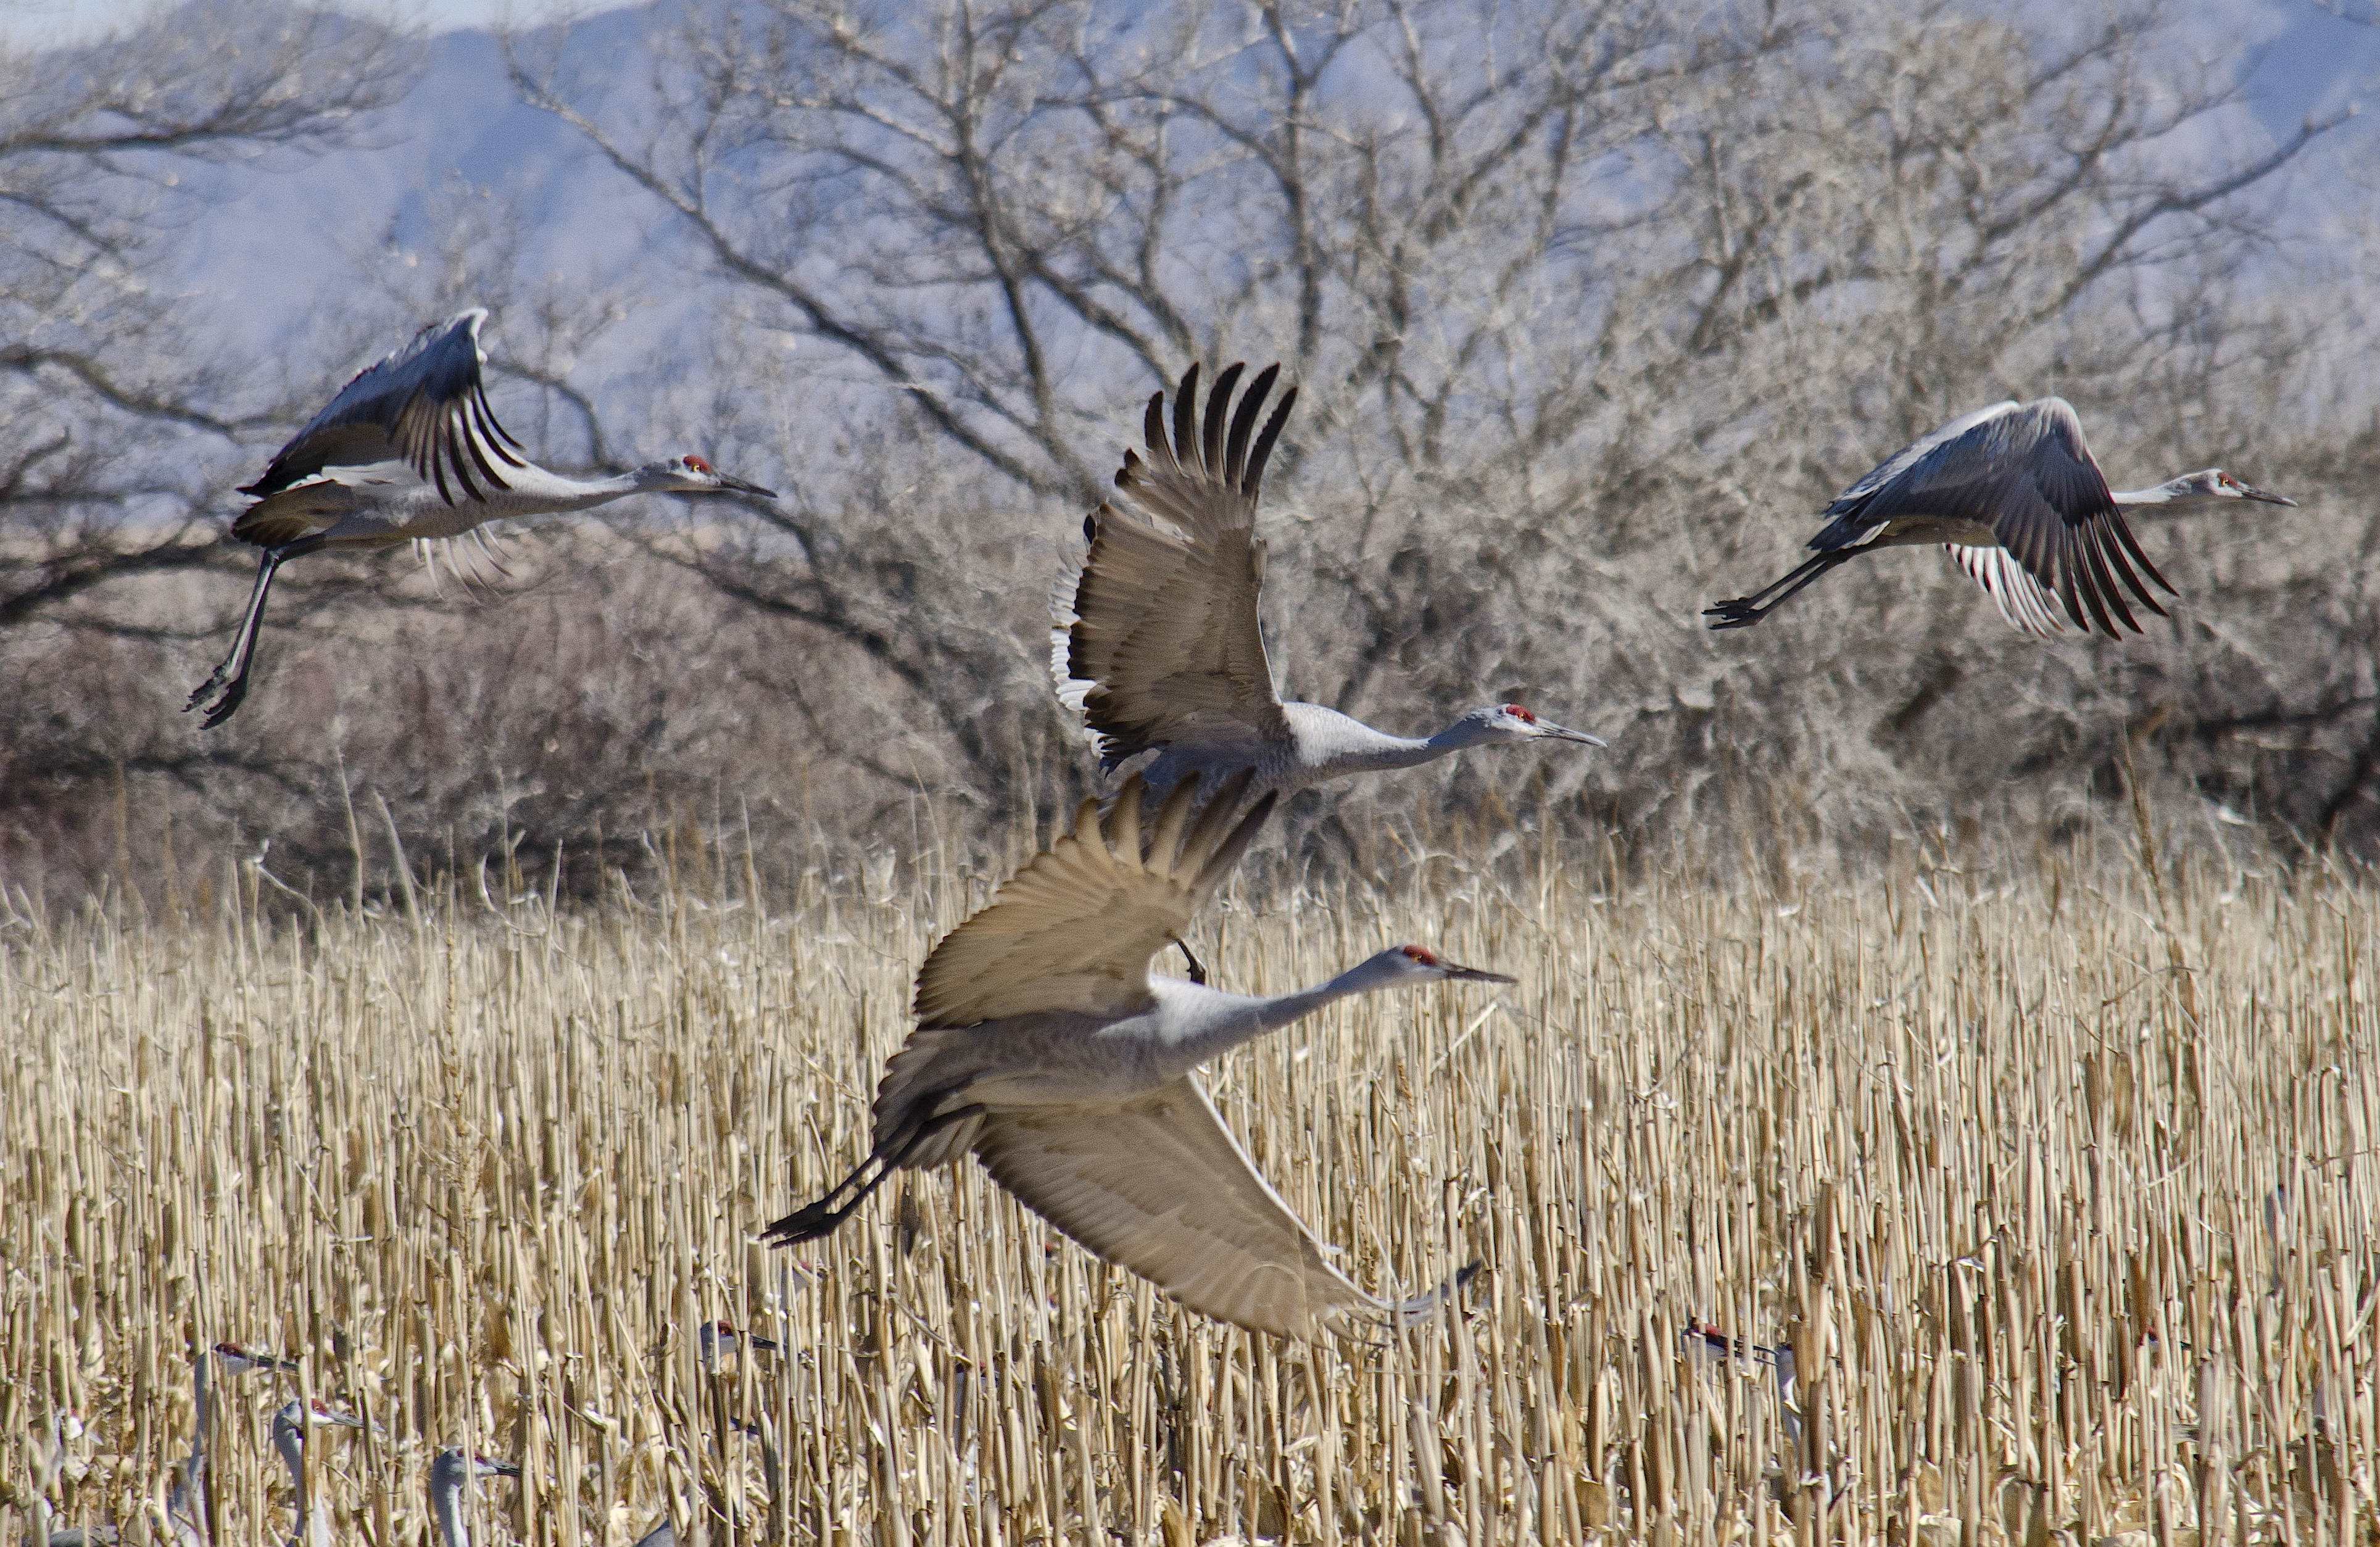
bird, prairie, wildlife, fauna, vertebrate, hunting, sandhillcranes, nikond7000, nikon55300lens, bernardo, perching bird, animal migration, crane like bird